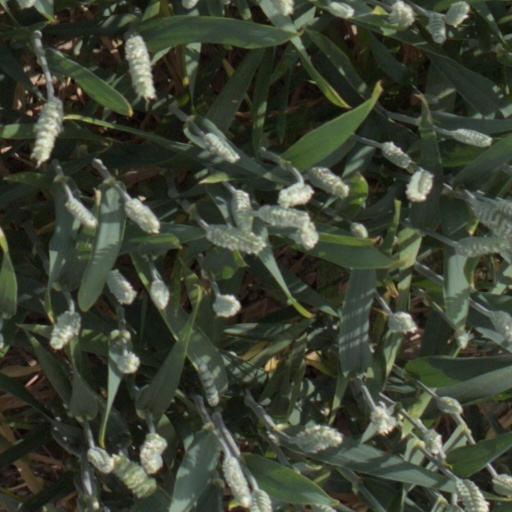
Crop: wheat